Kimon Georgiev

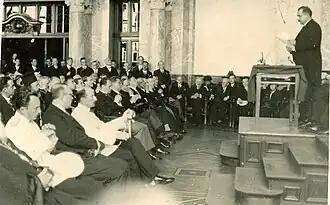
Kimon Georgiev in 1934 during the opening session of the IV International Congress of Byzantine Studies in the Aula of the Sofia University.

Kimon Georgiev established the political circle "Zveno" with Damyan Velchev in 1927, firstly as a non-partisan organization that aims to improve the socio-political climate in the country. It proclaimed its support for authoritarian power, raised above the strictly party interests, with national purpose. The fascists influence on the Zveno is undisputed, but its not characterized as fascist, but a corporate statism in which it mainly drew inspiration from Italian fascism. Georgiev ceased ties with the Democratic Alliance in 1930 and after the 1931 Bulgarian parliamentary election, he was no longer a deputy of his group. He became a leader of the Zveno and in the beginning of 1932, a newspaper "Izgrev" was published with one of the editors being Georgiev himself. He published articles in which he criticized communism and the Soviet Union, as well as declaring for a strong government "in the name of order and state intervention in economic life." The primary component of Zveno's ideology was anti-communism, which embraced strong "supra-party" authoritarian bourgeois power of the fascist variety while rejecting the bourgeois democratic system of governance. The bulk of Zveno members joined Aleksander Tsankov's Popular Social Movement in January 1934, but a smaller group led by Kimon Georgiev kept the group operating independently. Zveno was a little organization with little social interaction. It made touch with the Military League, which was once more planning a violent change of government.